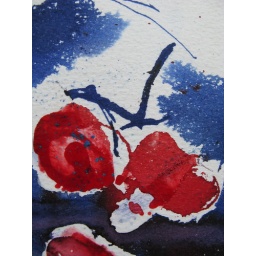
bird over red mountain